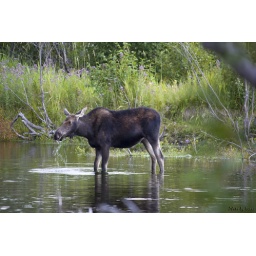
A beautiful moose drinking water in a river near Grand Teton NP.